Spirit of the Confederacy

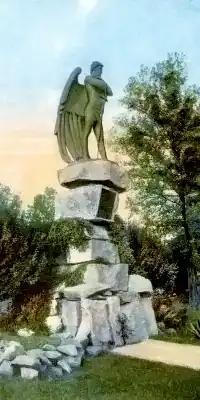
Illustration of the monument

The memorial was installed by the Robert E. Lee Chapter #186 of the United Daughters of the Confederacy and unveiled on his birthday in January 1908. It had taken the Daughters nine years to collect the necessary $7,500. The statue sits atop a granite pedestal. The memorial is dedicated "To all heroes of the South who fought for the Principles of States Rights".